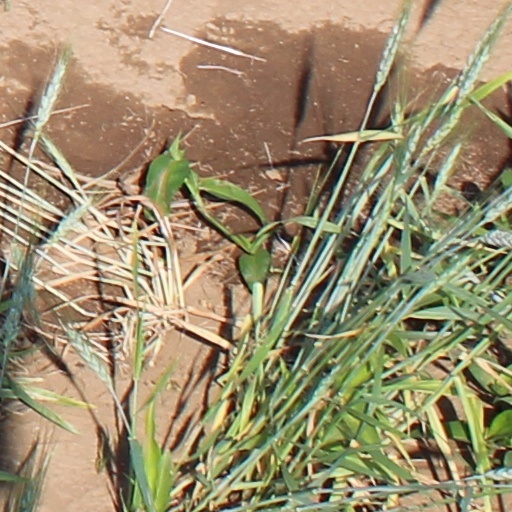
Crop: wheat